Aljafería

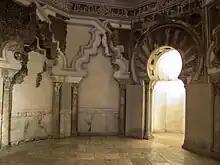
Interior of the Oratory. Front of mihrab

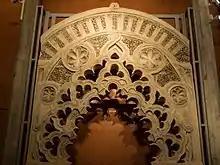
Moorish arabesques in the arches of the south portico

The rest of the walls of the mosque are decorated with blind mixtilineal arches linked and decorated on the surface with vegetable arabesques inspired by the Caliph. These arches lean on columns topped with slender basket capitals. Square marble slabs cover the bottom of the walls.